Frank Mayborn

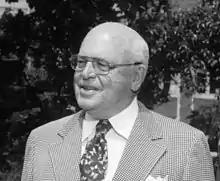
Mayborn in 1985

Frank Willis Mayborn (December 7, 1903May 16, 1987) was an American philanthropist, soldier, newspapers editor, publisher and broadcaster. He is best known for the crucial role he played in Bell County and Temple city's development in Austin, Texas.